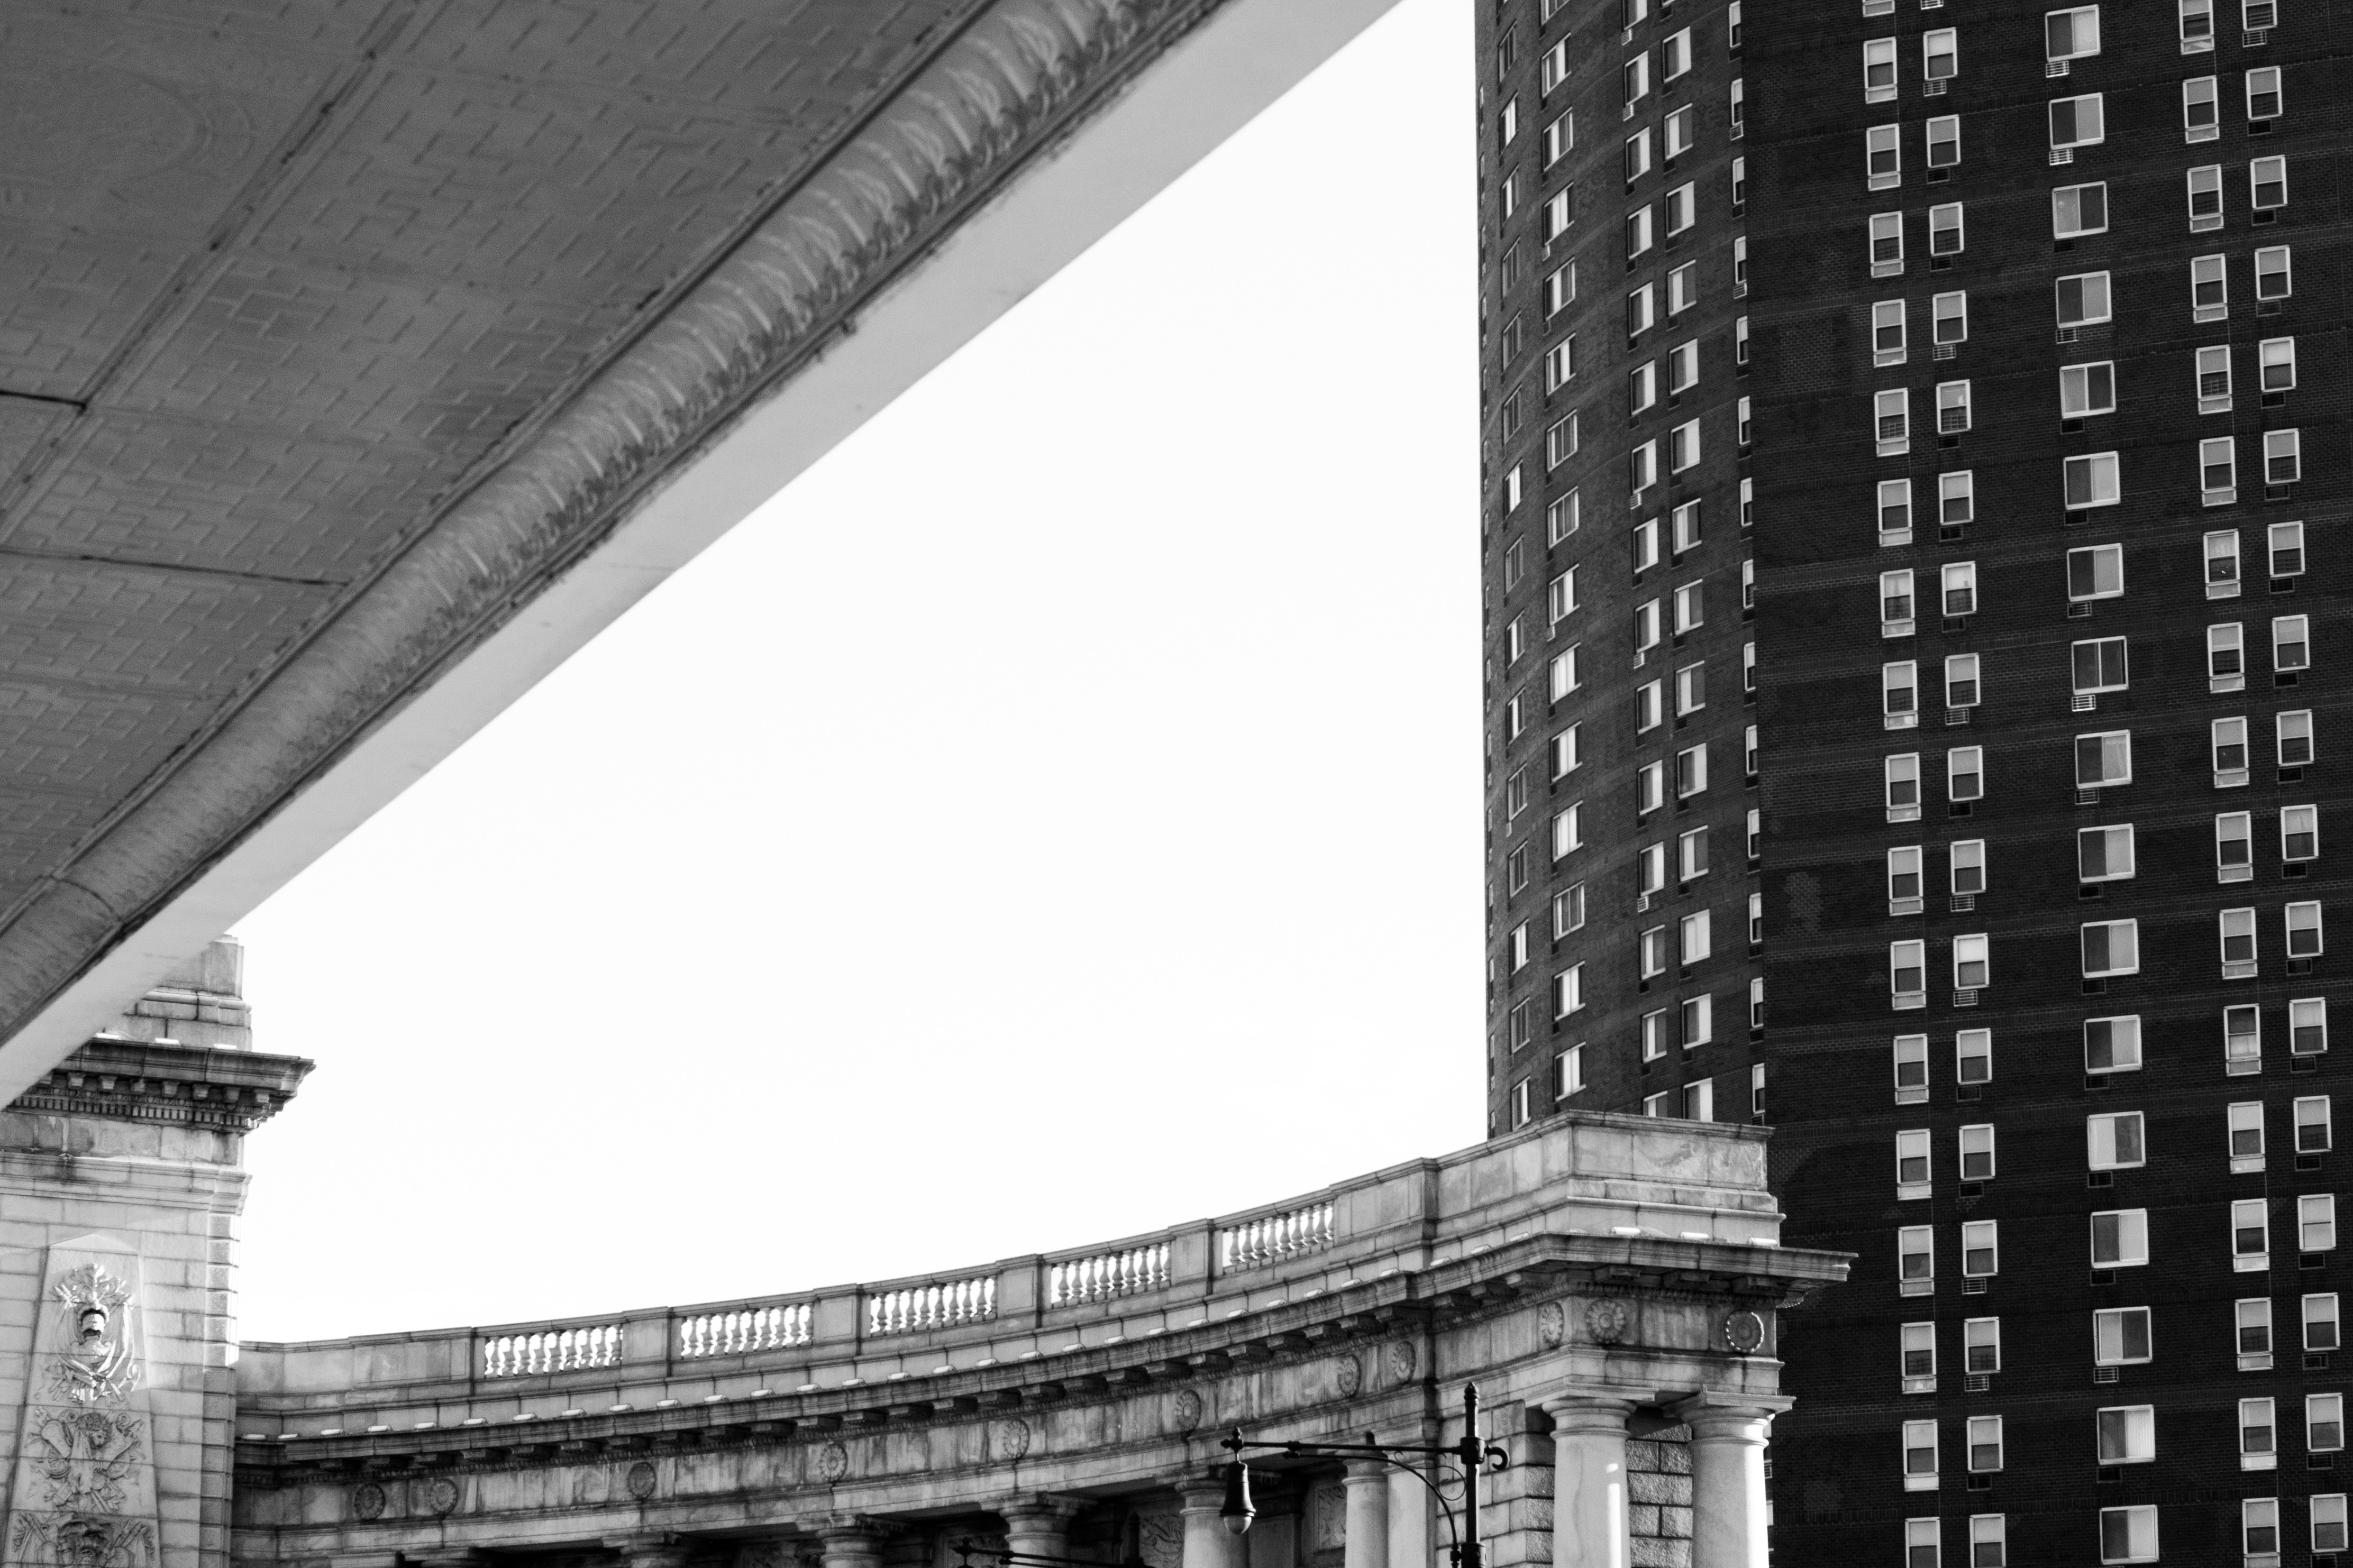
black and white, architecture, structure, skyscraper, line, column, landmark, facade, monochrome, tower block, symmetry, metropolis, monochrome photography